Theo Jansen

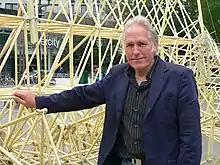
Jansen in 2007

Theodorus Gerardus Jozef Jansen (born 14 March 1948) is a Dutch artist. In 1990, he began building large mechanisms out of PVC that are able to move on their own and, collectively, are titled "Strandbeest" (Dutch for 'beach beast'). The kinetic sculptures appear to walk. His animated works are intended to be a fusion of art and engineering. He has said that "The walls between art and engineering exist only in our minds." Some of his creations are reported to incorporate primitive logic gates for collision detection with obstacles such as the sea.